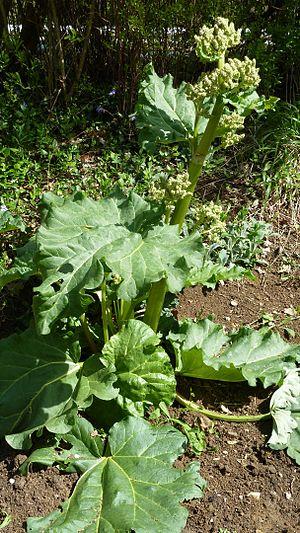
Plant de Rheum rhaponticum